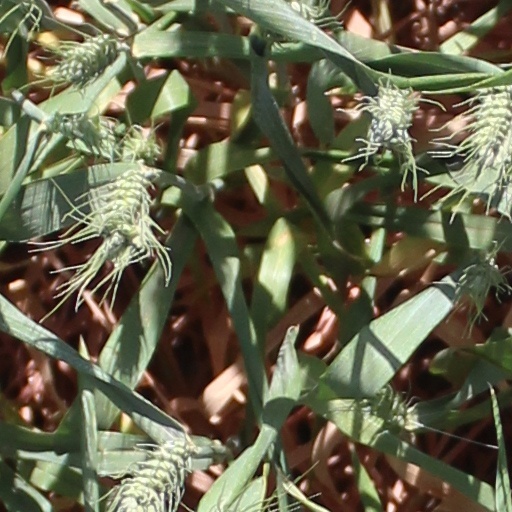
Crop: wheat